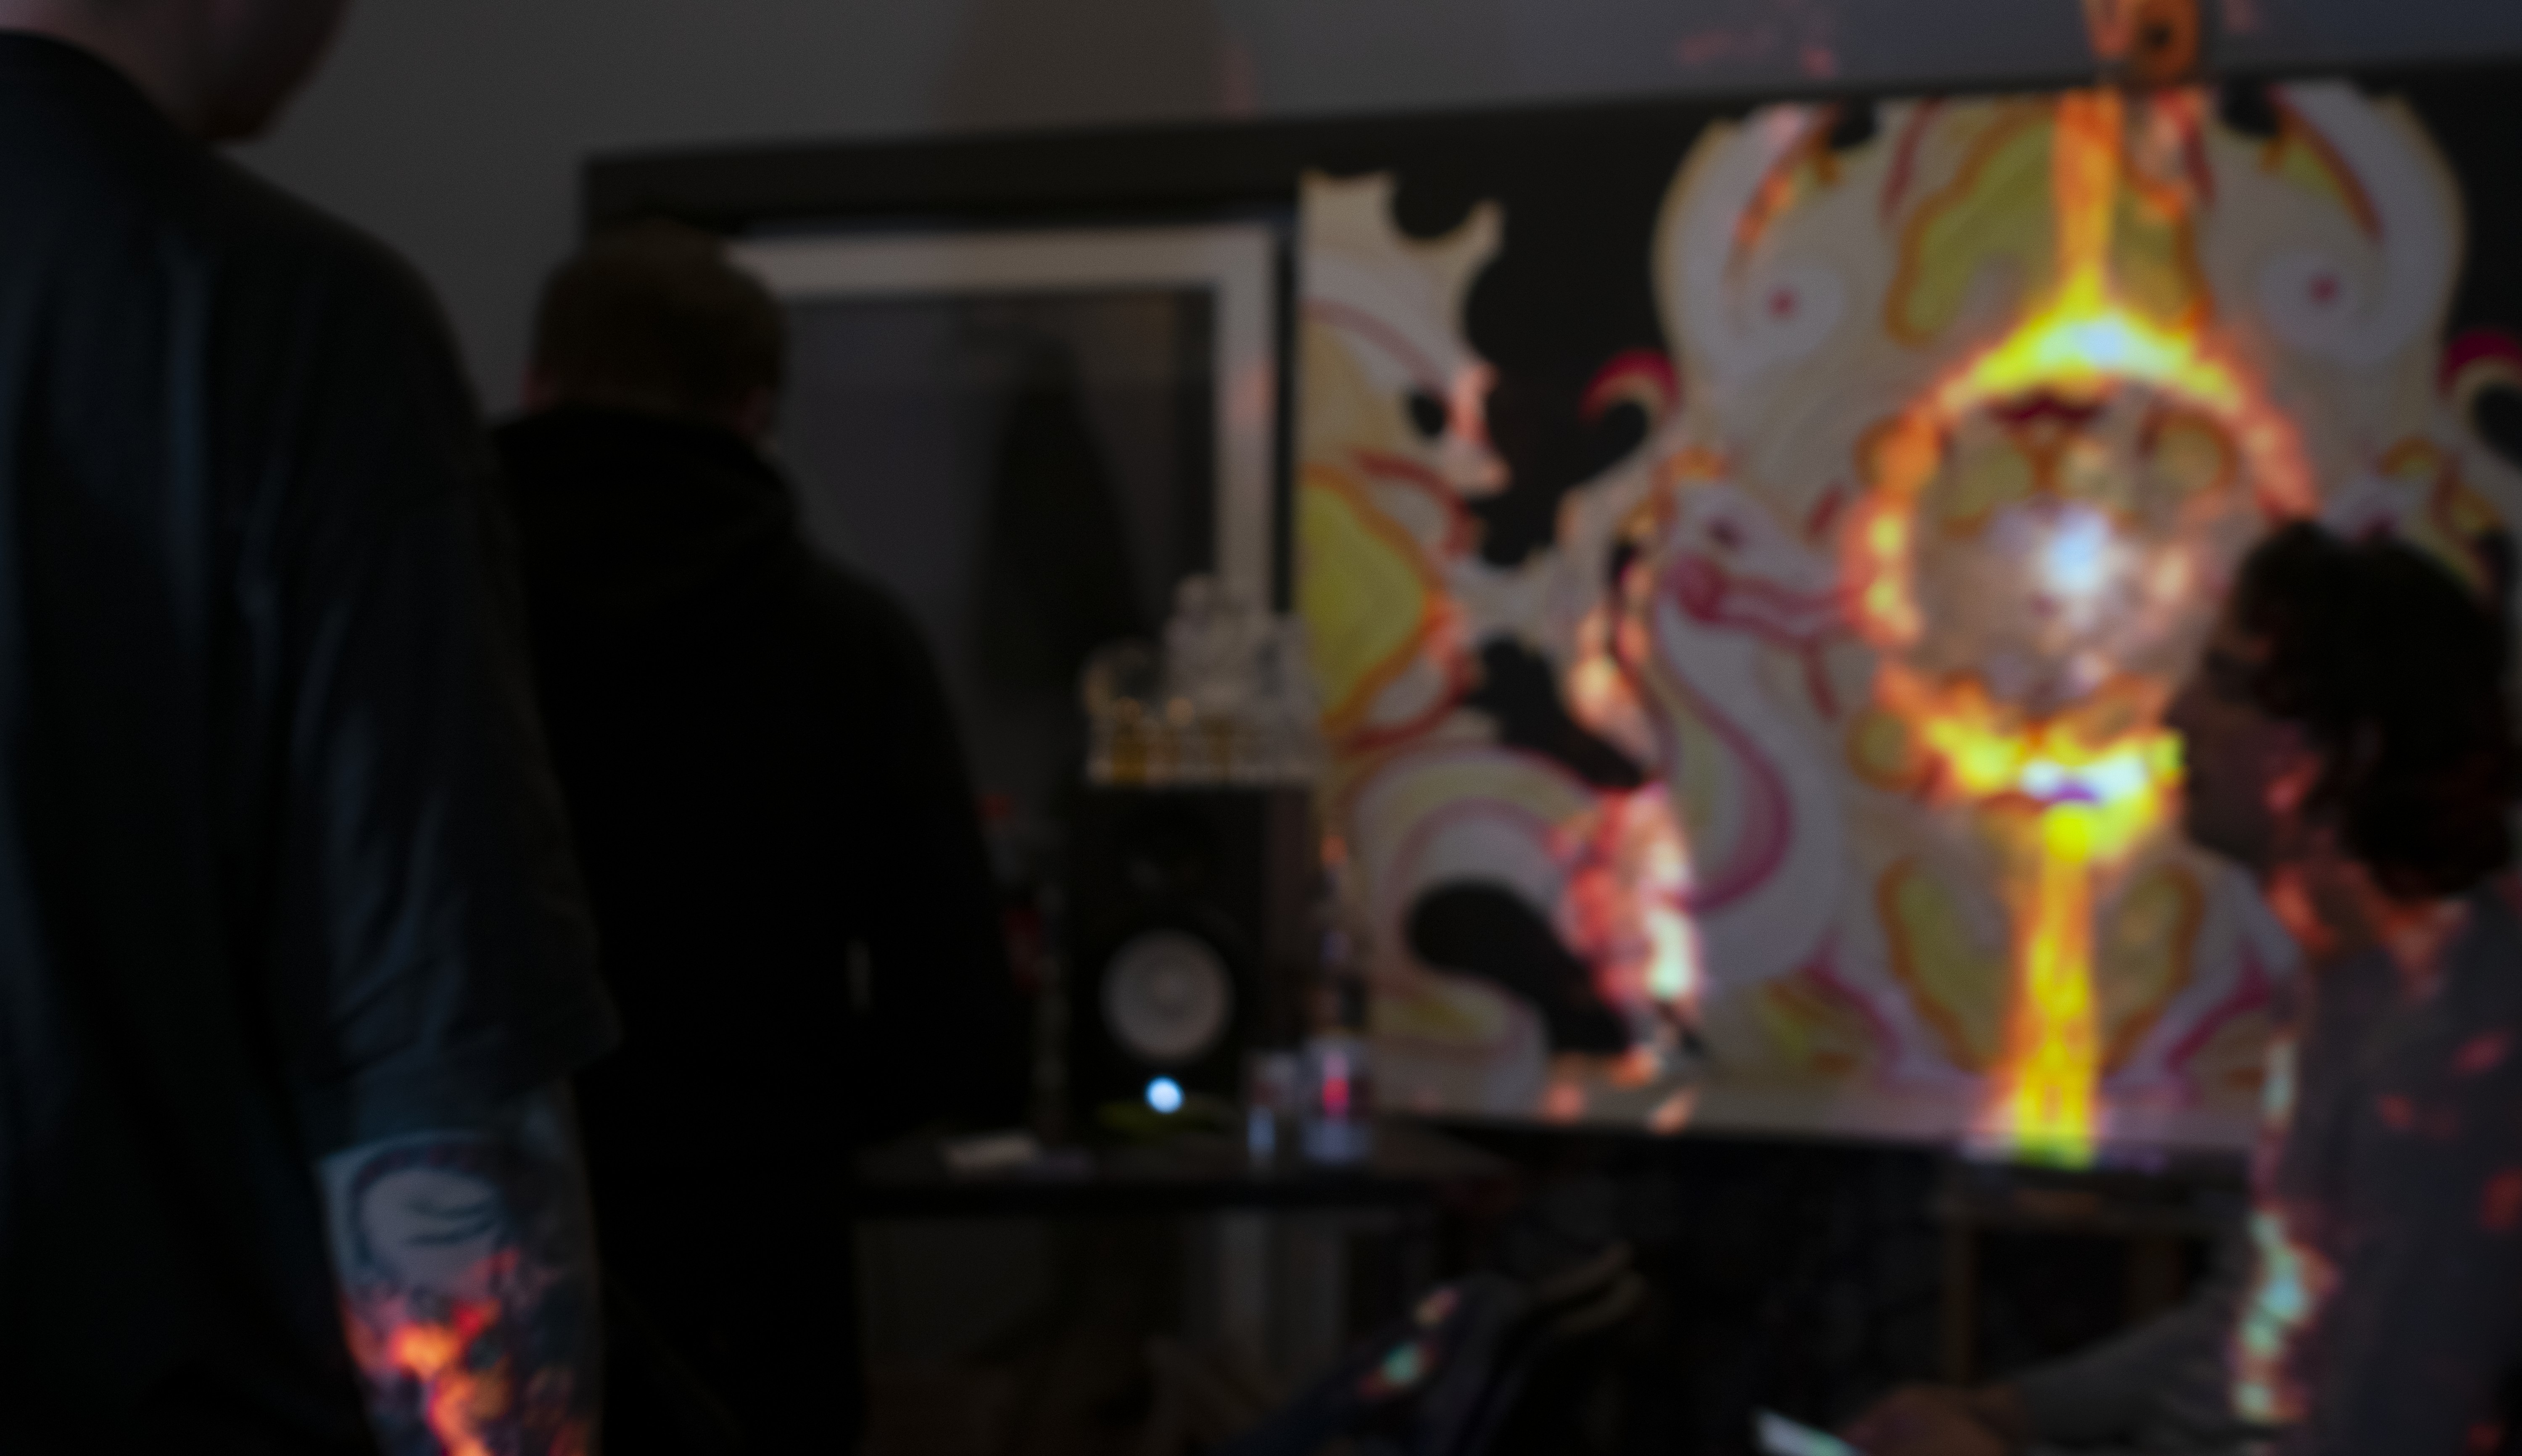
Brecht, Corbeel, illustration, art, work, photography, outside, inside, light, composition, national, nature, color, colour, design, popular, tree, france, belgium, germany, italy, brussels, Brecht Corbeel, decoration, props, concept art, photobashing, reference, blog, people, panda, games, fun, technology, electronic device, room, event, recreation, visual arts